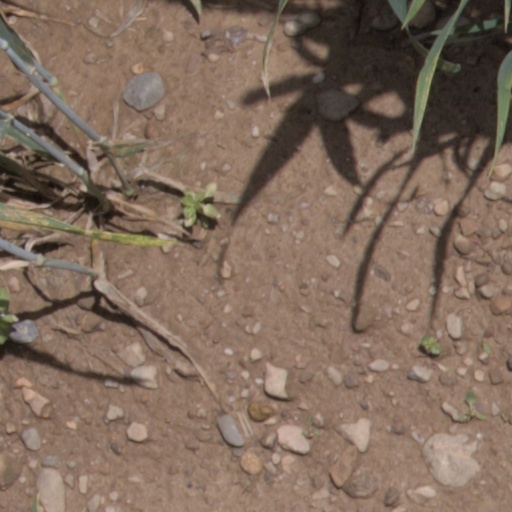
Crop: wheat